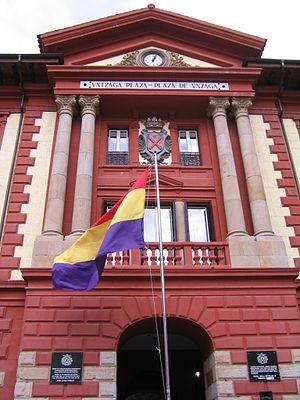
Le soulèvement de Jaca est une tentative de renverser le gouvernement espagnol du général Berenguer menée le 12 décembre 1930 par un groupe de militaires républicains. Le soulèvement est déjoué et ses principaux instigateurs, les capitaines Fermín Galán et Ángel García Hernández, sont fusillés. Malgré son échec, il contribue toutefois à affermir dans la population l'idée d'une République, qui sera proclamée seulement quatre mois plus tard à l'issue d'élections municipales qui s'avèrent un désaveu pour la monarchie.
Les élections municipales du 12 avril 1931 sont les premières élections démocratiques organisées en Espagne après près de huit ans de dictature et marquent un tournant dans l'avenir du pays. Présentées dans les faits comme un plébiscite portant sur la monarchie du roi Alphonse XIII, leurs résultats, bien que quantitativement favorables au régime monarchique, mettent en évidence une claire prédominance des républicains dans les grandes villes, interprétée comme une perte de confiance dans le régime d'une part importante du peuple espagnol. Deux jours plus tard le Roi prend l’exil, sans toutefois abdiquer formellement, ouvrant ainsi la voie à la période trouble de la Seconde République espagnole, qui débouche sur la guerre civile puis sur près de 40 ans de dictature franquiste.